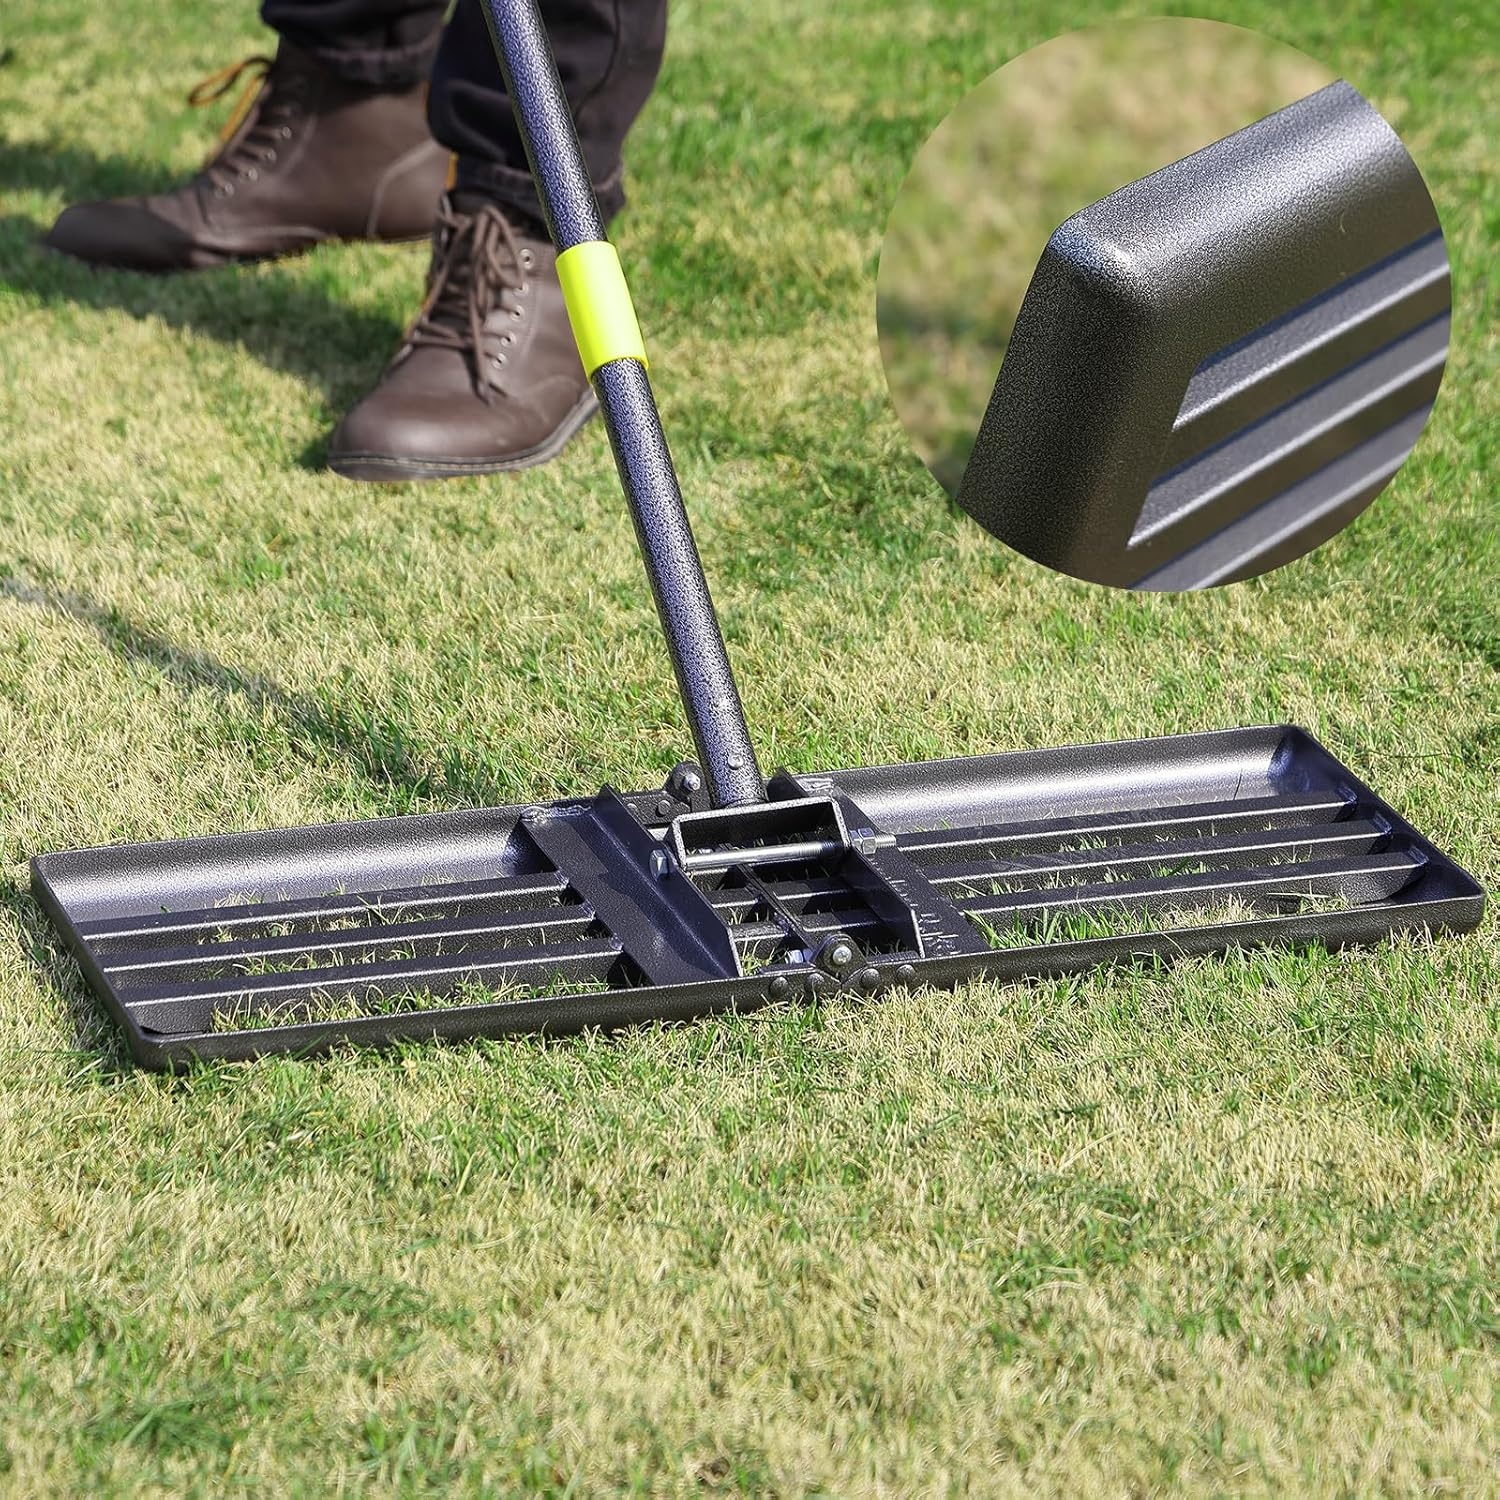
Lawn Leveling Rake, Heavy Duty Levelawn Tool for Garden Level Soil or Dirt Ground Surfaces Easily, 26” x 10” Ground Plate, Steel Handle Length is 65 inch
Overview Brand : Oliynedy Product Dimensions : 26.5"W x 65"H Color : Black Item Weight : 16 ounces Handle Material : Alloy Steel About this item Heavy Duty Leveling Rake for Garden: Our leveling rake is made of high-quality stainless steel, which is sturdy, rust-proof, and not easy to deform. The thickened and widened blade makes it more wear-resistant and labor-saving. Wide Application: Suitable for leveling soil, gravel, sand, grass, and other loose materials in gardens, yards, and farms. It is an ideal tool for preparing a flat and smooth surface for planting, seeding, and other activities. Ergonomic Design: The ergonomic handle is made of high-quality steel material, which is non-slip, wear-resistant, and comfortable to grip. The long handle design makes it easier to operate, especially for those with back problems or limited mobility. Easy to Use: Simply turn the handle to loosen the soil, and then use the rake to level the surface. The 26 inch wide ground plate ensures that the rake can cover a large area at once, saving you time and effort. Versatile: Can be used in a variety of situations. It is suitable for both professional gardeners and home gardeners. Whether you are leveling a lawn, planting a garden, or building a patio, our leveling rake is the perfect tool for the job.
Brand: Home Serenity
Category: Home & Garden > Lawn & Garden > Gardening > Gardening Tools > Rakes